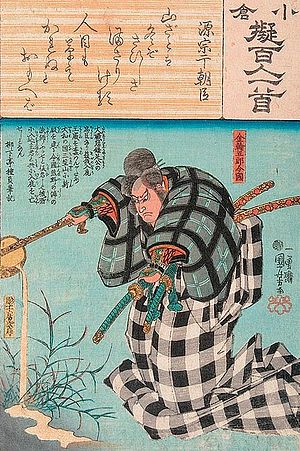
Utagawa Kuniyoshi
Japansk træsnit Kanama Goro Immakuni af Utagawa Kuniyoshi (National Museum, Warszawa)
Utagawa Kuniyoshi var en af de sidste store mestre inden for japansk ukiyo-e.